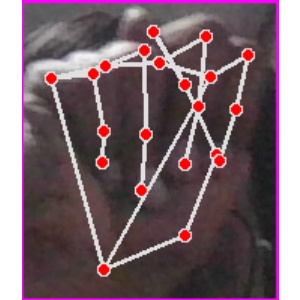
अक्षर: न